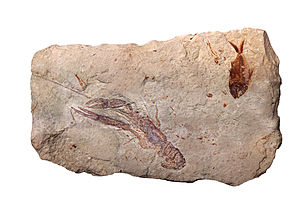
Palæozoologi
Palæozoologi, er en gren af palæontologi eller paleobiologi beskæftiger sig med indsamlingen og identifikation af flercellede dyr rester fra geologiske sammenhænge, og brugen af disse fossiler til genopbygningen af forhistoriske miljøer og gamle økosystemer.